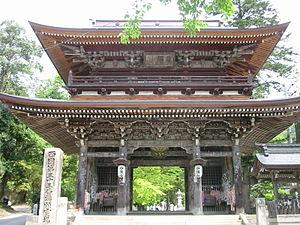
Ibigawa est un bourg du district d'Ibi, dans la préfecture de Gifu, au Japon.
Le pèlerinage Kansai Kannon est un pèlerinage de trente-trois temples bouddhistes dans la région du Kansai au Japon, semblable au pèlerinage de Shikoku. Outre les trente-trois temples officiels, il existe trois temples supplémentaires appelés bangai. L'image principale dans chaque temple est Kannon, connue des Occidentaux comme la déesse de la miséricorde. Il y a cependant une certaine variation entre les images et les pouvoirs qu'elle possède.